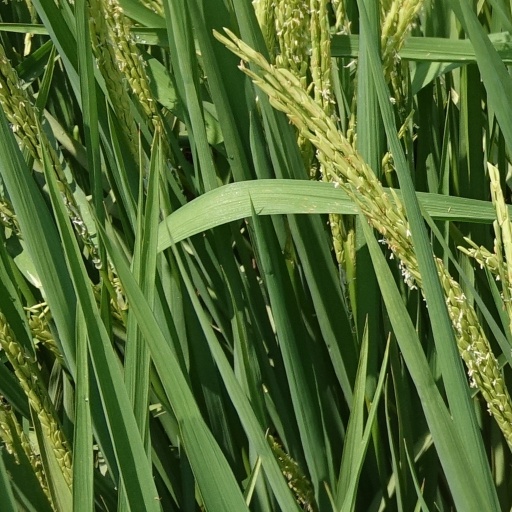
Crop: rice